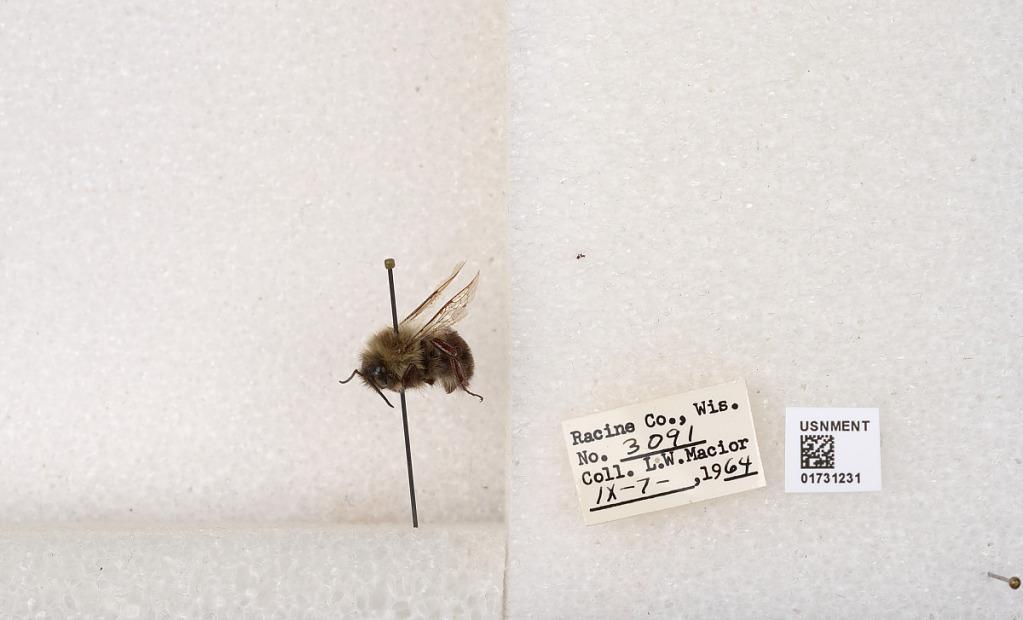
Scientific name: Bombus impatiens Cresson
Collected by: L. Macior
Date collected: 1964-9-7
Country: United States
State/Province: Wisconsin
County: Racine
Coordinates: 42.7261, -87.7828